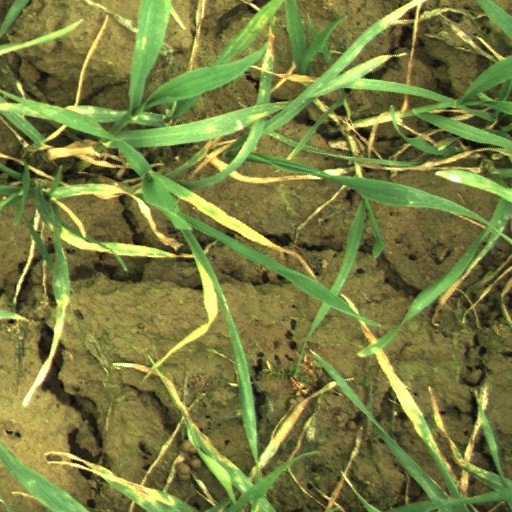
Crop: wheat